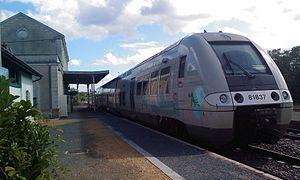
AGC Aquitain en gare de Sarlat le 27 septembre 2012
Le TER Aquitaine était un des trois réseaux de lignes TER de la région Nouvelle-Aquitaine avant la création des TER Nouvelle-Aquitaine. Il portait le nom de l'ancienne région administrative Aquitaine.